KTM ETS

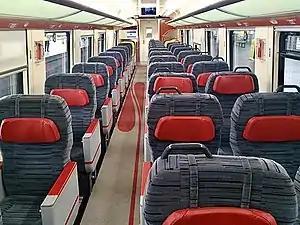
Business Class interior.

The Business Class service offers an upgrade from the Standard Class, providing several enhanced features not available in Standard Class. The seats are arranged in a 2+1 configuration, offering greater width and the ability to recline up to 45 degrees. They can also be rotated to face any direction. Each seat is equipped with both a power outlet and a USB port, as well as an on-demand video screen for in-train entertainment. Complimentary Wi-Fi is available for Business Class passengers. Each coach is staffed with a steward or stewardess who can be summoned from the seats. On-board dining is included in the fare, and passengers are provided with an amenity kit. This service is exclusively available on newer trains such as the Class 93/2 trains and the future Class 94 trains.